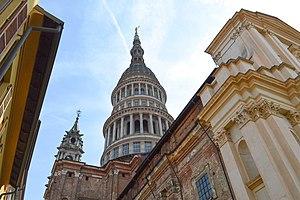
Novare ou Novarre est une ville italienne de 104 384 habitants, située dans la province de même nom, dans la région du Piémont, région de la plaine du Pô, dans le nord-ouest de l'Italie.